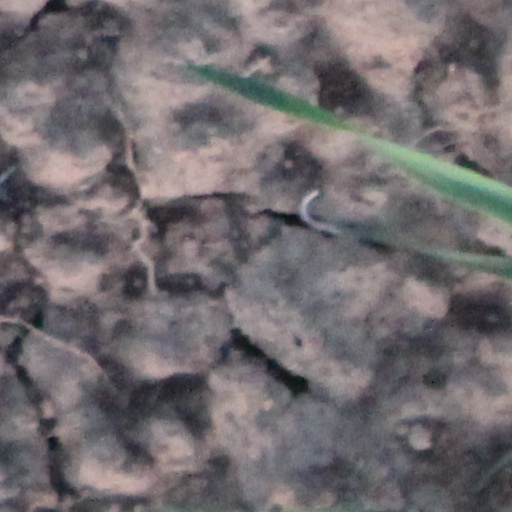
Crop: wheat